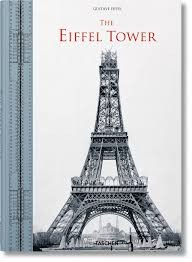
Landmark: Eiffel Tower